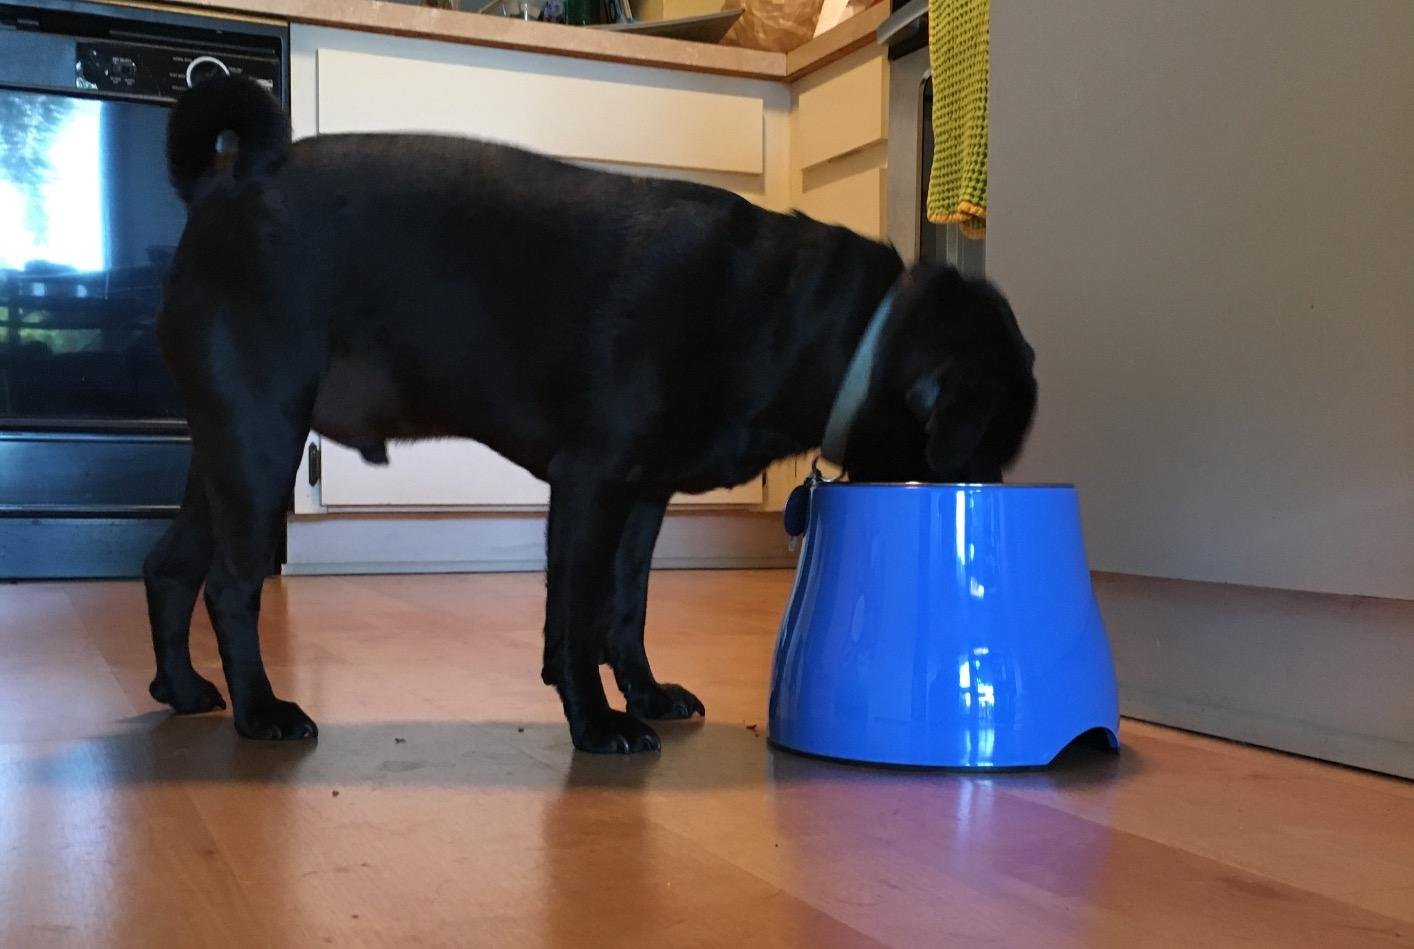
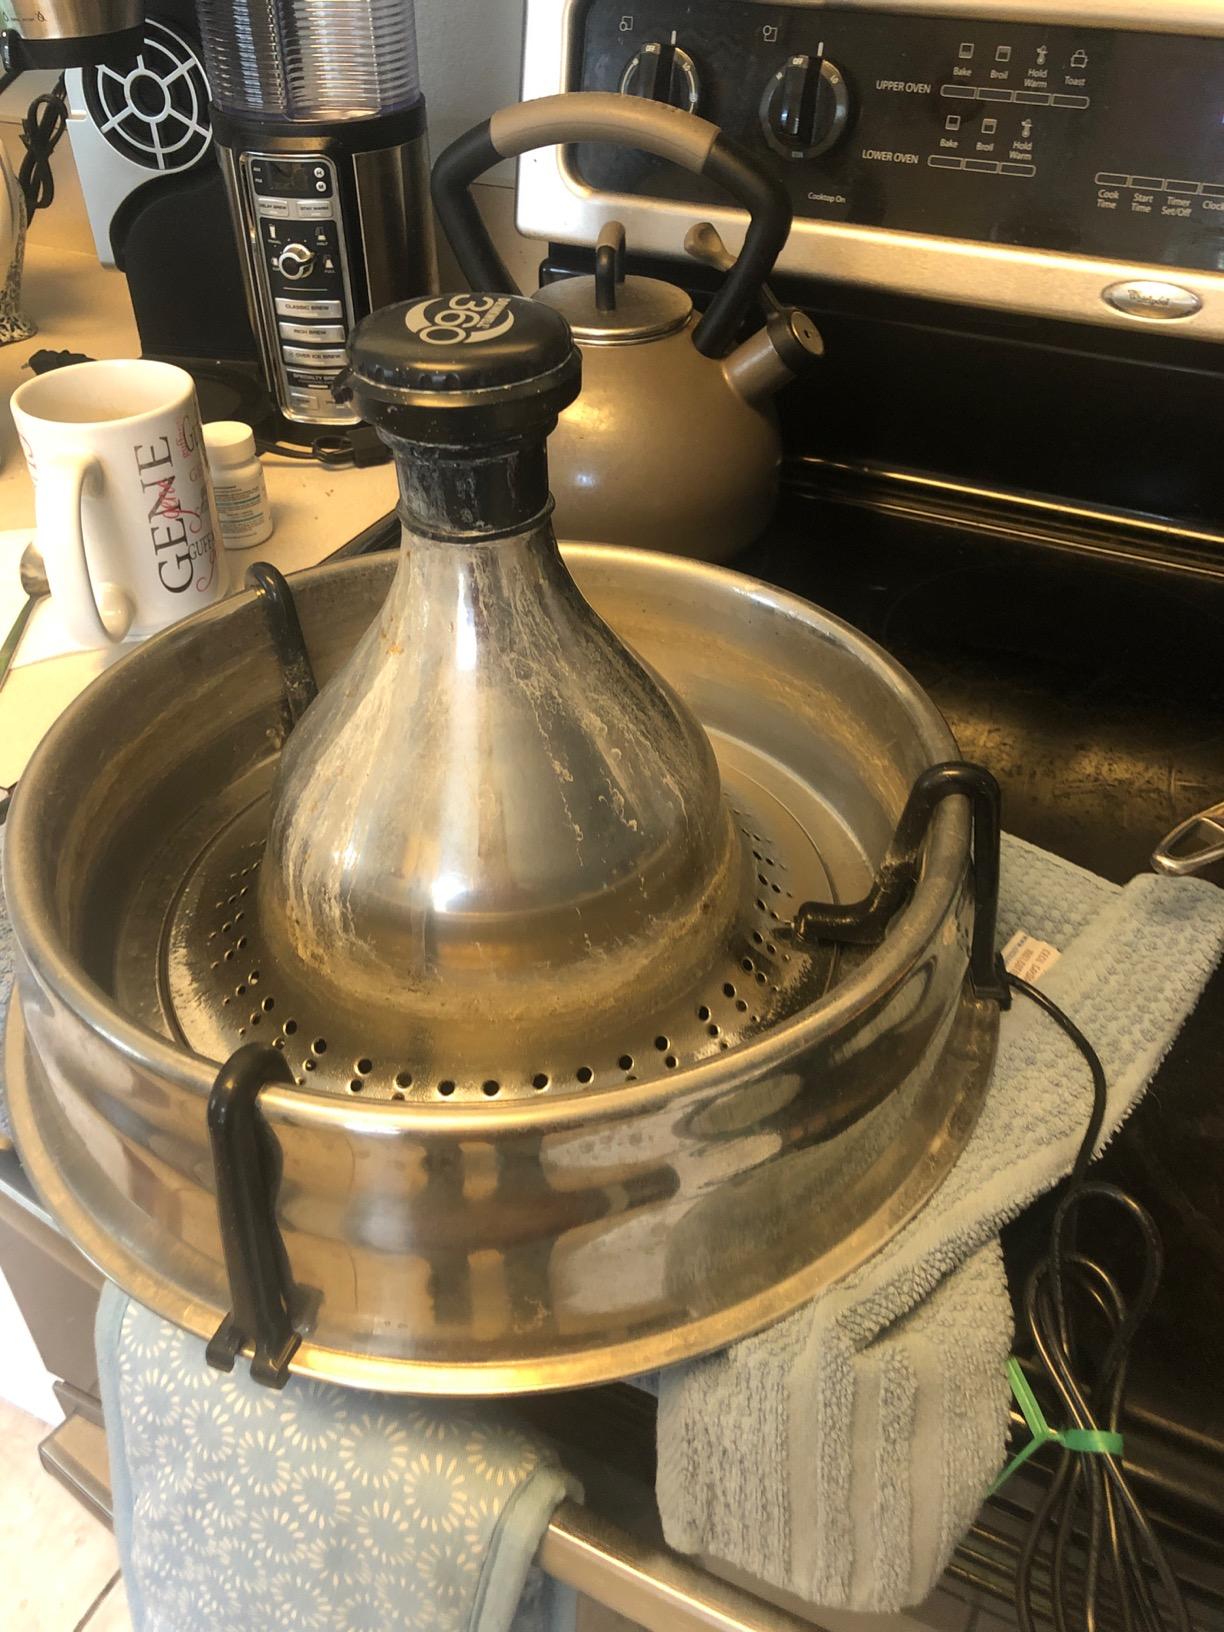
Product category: items_bowl
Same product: no